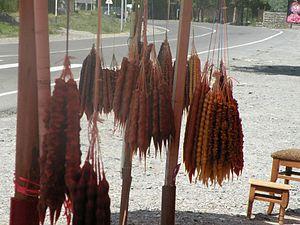
différents sortes de tchurtchkhéla.
Le tchourtchkhela, également nommé soutzoukos, djevizli soudjouk et kaghtsr sujukh, est une confiserie traditionnelle géorgienne, inscrite sur la liste du patrimoine culturel intangible de la Géorgie. Les ingrédients principaux sont le raisin, les noix — remplacées dans certains cas par des amandes ou des noisettes —, et la farine.